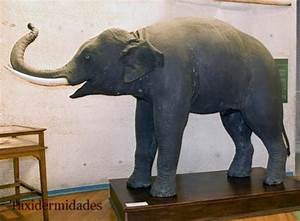
Label: elefante